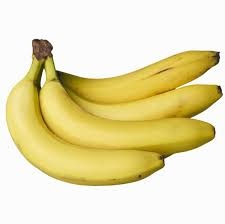
Label: banana